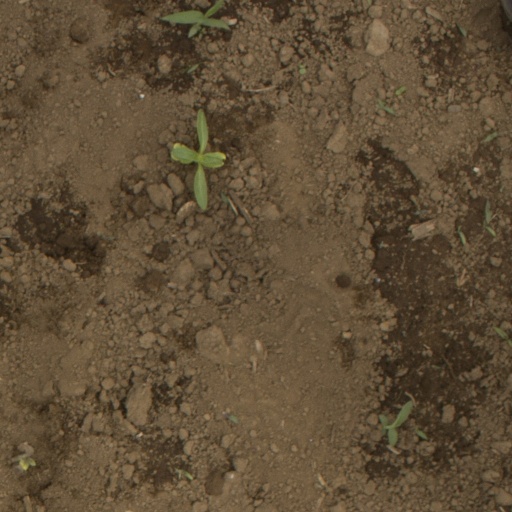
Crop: Jerusalem artichoke